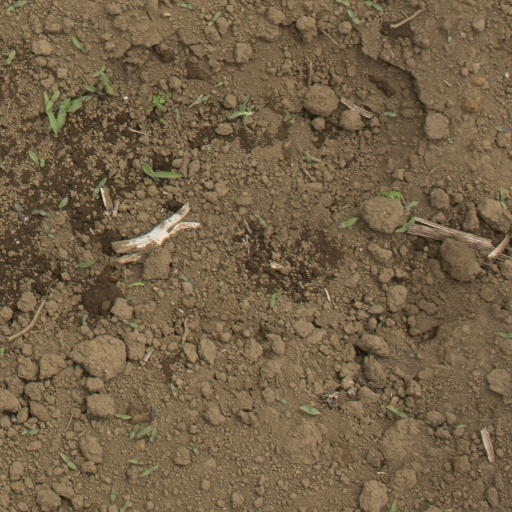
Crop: Jerusalem artichoke